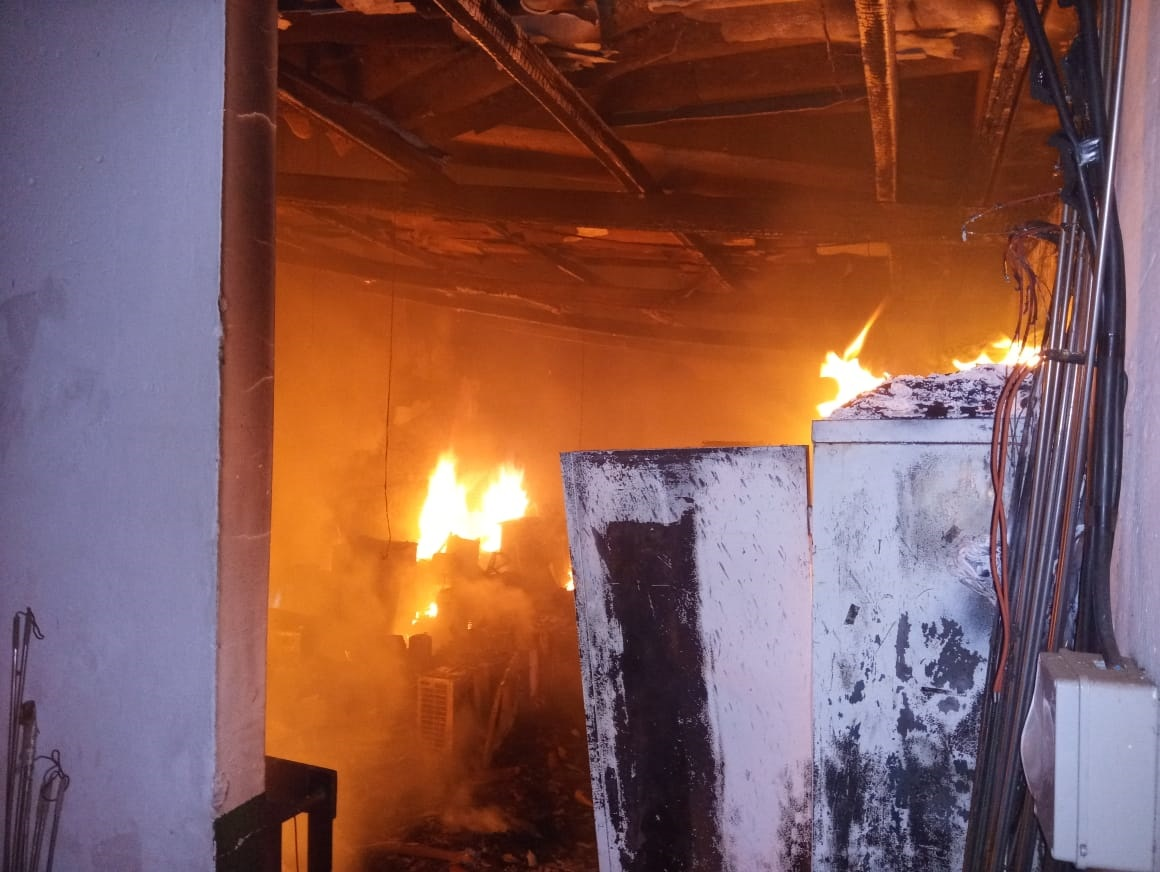
Fire: yes
Smoke: yes